Bonavista Bay

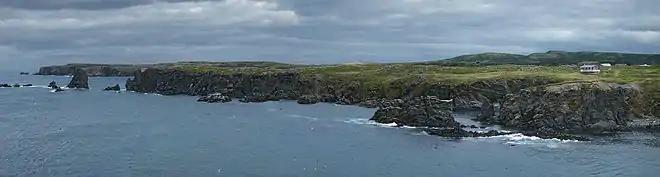

Bonavista Bay (BB) is a large bay located on the northeast coast of the island of Newfoundland in the province of Newfoundland and Labrador in Canada. It opens directly onto the Atlantic Ocean.